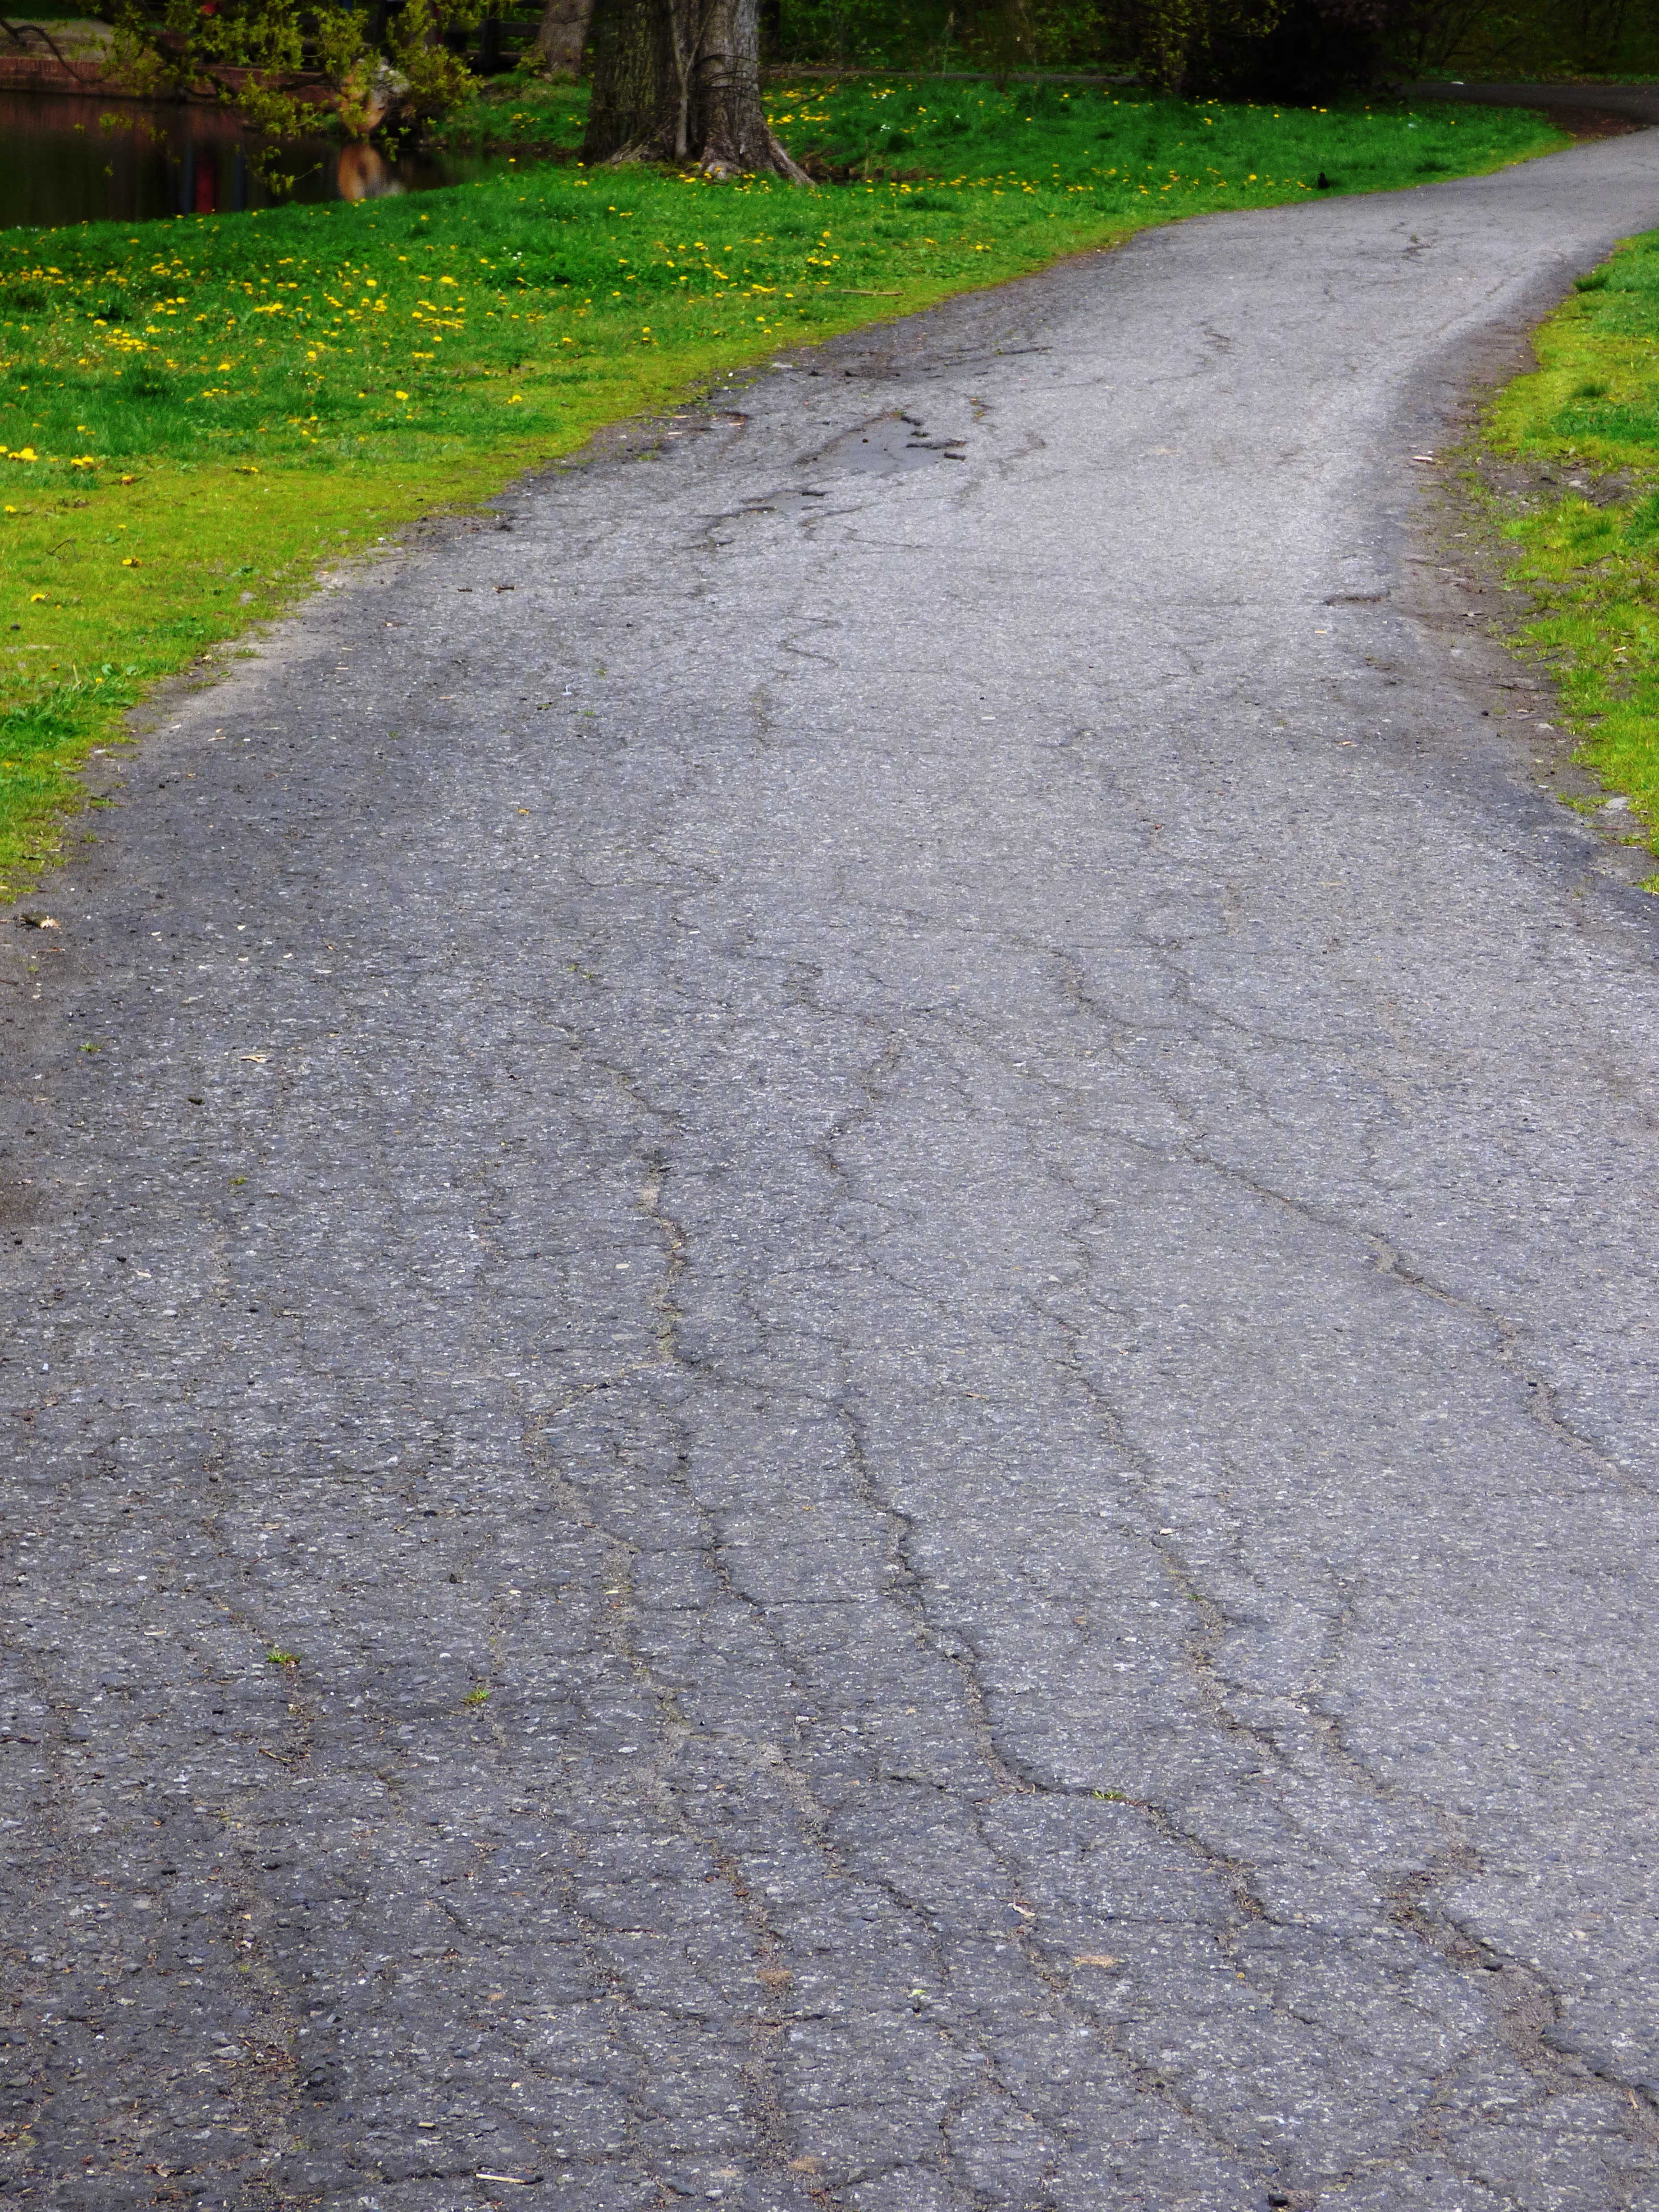
nature, grass, road, trail, lawn, sidewalk, cobblestone, asphalt, walkway, soil, lane, material, gravel, infrastructure, way, driveway, the path, flooring, road surface